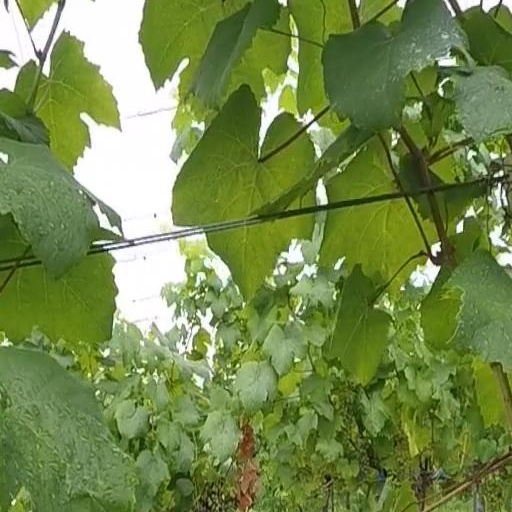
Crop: grape